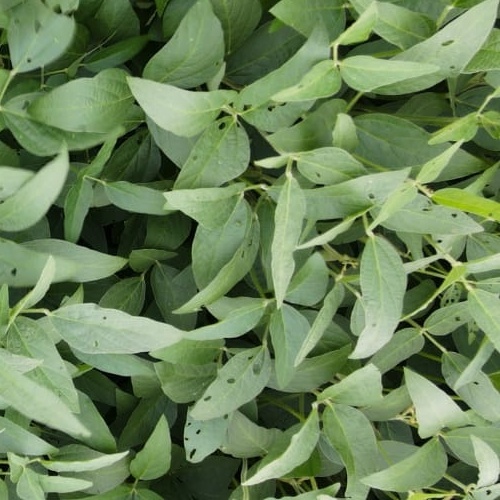
Label: Diabrotica_speciosa